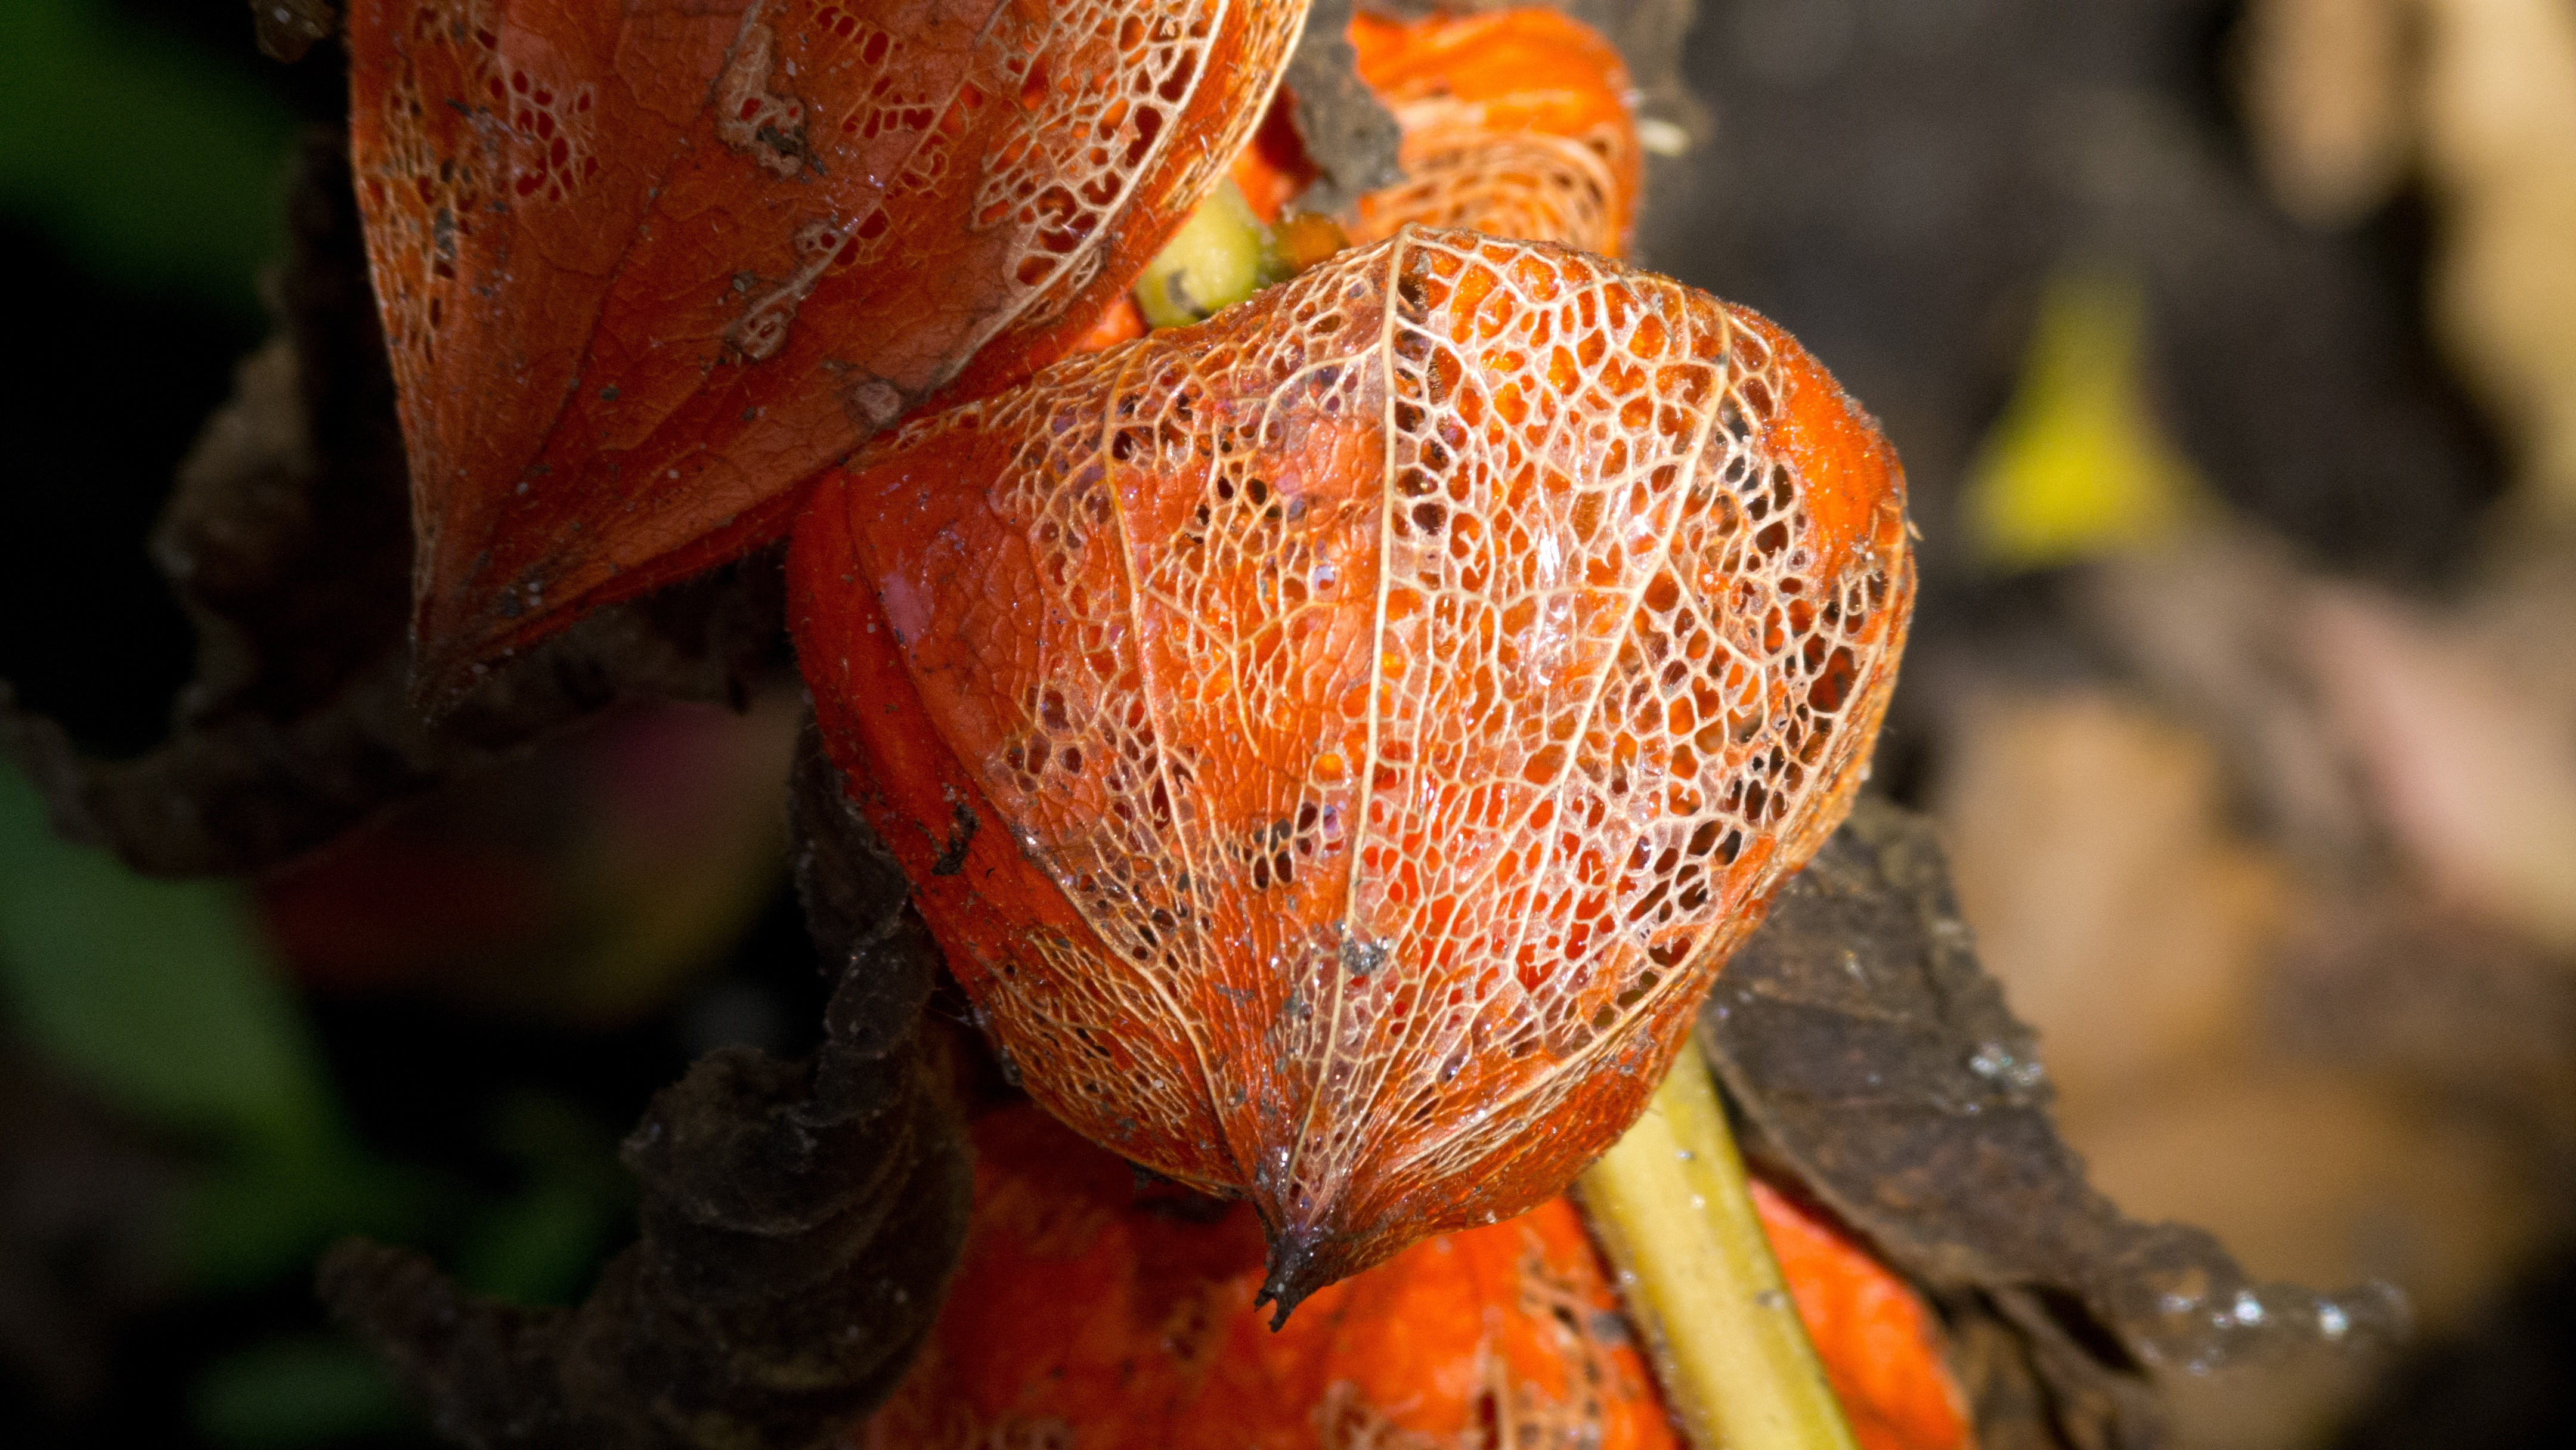
blossom, plant, photography, fruit, leaf, flower, bloom, red, produce, autumn, flora, season, close up, fruits, macro photography